Battle of Grengam

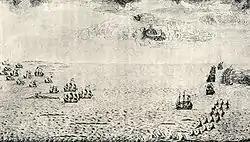
Contemporary Swedish drawing of the battle, showing the Swedish ship of the line and frigates closing in on the Russian galleys.

The Swedish squadron consisting of a 52-gun ship of the line, four frigates and nine smaller craft with a total of 156 guns and over 1,000 marines, made an attempt to attack the moving Russian fleet. General Mikhail Golitsyn managed to take an advantageous position in the narrow and shallow strait of Flisesund and ordered his ships into a semicircle formation. The Swedish ship of the line and four frigates entered the strait in pursuit of the Russian ships. Two frigates ran aground, making maneuvering for the rest of the squadron difficult.